History of the British Isles

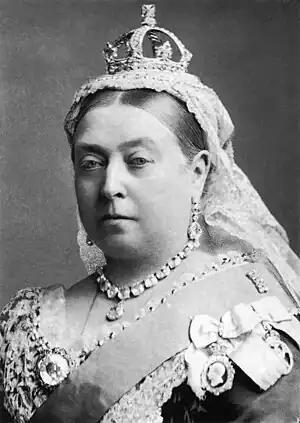
Queen Victoria (1837–1901)

Simultaneous with the Napoleonic Wars, trade disputes and British impressment of American sailors led to the War of 1812 with the United States. A central event in American history, it was little noticed in Britain, where all attention was focused on the struggle with France. The British could devote few resources to the conflict until the fall of Napoleon in 1814. American frigates also inflicted a series of embarrassing defeats on the British navy, which was short on manpower due to the conflict in Europe. The Duke of Wellington argued that an outright victory over the U.S. was impossible because the Americans controlled the western Great Lakes and had destroyed the power of Britain's Indian allies. A full-scale British invasion was defeated in upstate New York. Peace was agreed to at the end of 1814, but unaware of this, Andrew Jackson won a great victory over the British at the Battle of New Orleans in January 1815 (news took several weeks to cross the Atlantic before the advent of steam ships). The Treaty of Ghent subsequently ended the war with no territorial changes. It was the last war between Britain and the United States.